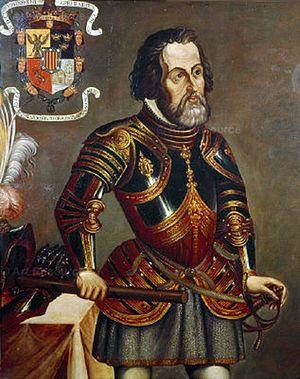
Hernán Cortés, dont le nom complet est Fernando Cortés de Monroy Pizarro Altamirano, premier marquis de la Vallée d'Oaxaca, né, probablement, en 1485, à Medellín et mort à Castilleja de la Cuesta le 2 décembre 1547, est un conquistador espagnol qui s'est emparé de l'Empire aztèque pour le compte de Charles Quint, roi de Castille et empereur romain germanique. Cette conquête est l'acte fondateur de la Nouvelle-Espagne et marque une étape fondamentale de la colonisation espagnole des Amériques au XVIᵉ siècle.